Electricity sector in India

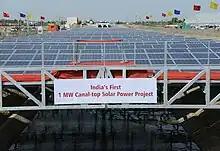
Canal Solar Power Project in Kadi, Gujarat

The solar energy sector in India offers potentially enormous capacity, though little of this potential has so far been exploited. Solar radiation of about 5,000 trillion kWh per year is incident over India's land mass, with average daily solar power potential of 0.25 kWh/m of used land area with available commercially proven technologies. As of 31 March 2024, the installed capacity was 81.813 GW and nearly 6.7% of utility electricity generation. India is the third largest producer of solar power globally.